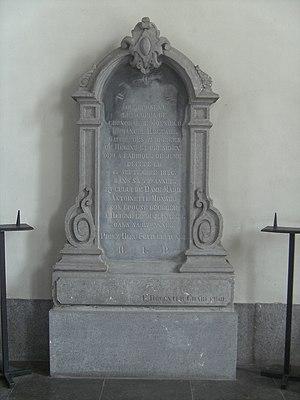
Jumet (Charleroi - Belgique) - Église Saint-Sulpice - stèle dans le déambulatoire. Texte